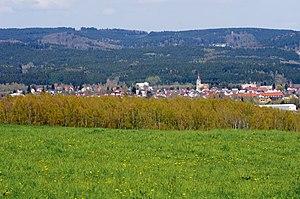
Velká Hleďsebe est une commune du district de Cheb, dans la région de Karlovy Vary, en République tchèque. Sa population s'élevait à 2 271 habitants en 2018.